Erlenbach im Simmental

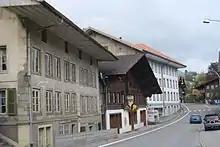
Erlenbach village

Erlenbach im Simmental has a population of . , 5.1% of the population are resident foreign nationals. Over the last 10 years (2001-2011) the population has changed at a rate of -0.9%. Migration accounted for -1.2%, while births and deaths accounted for 0.2%.